Tyger Campbell

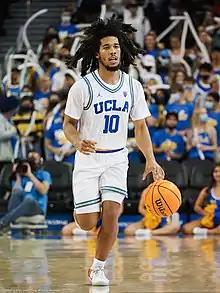
Campbell with UCLA in 2021

Tyger Campbell (born January 9, 2000) is an American professional basketball player for Rasta Vechta of the Basketball Bundesliga (BBL). He played college basketball for the UCLA Bruins of the Pac-12 Conference. He earned first-team All-Pac-12 honors three times.